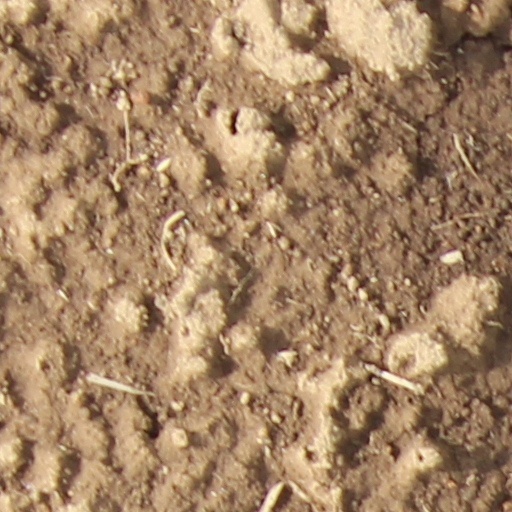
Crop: wheat